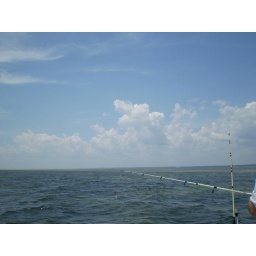
clouds over water